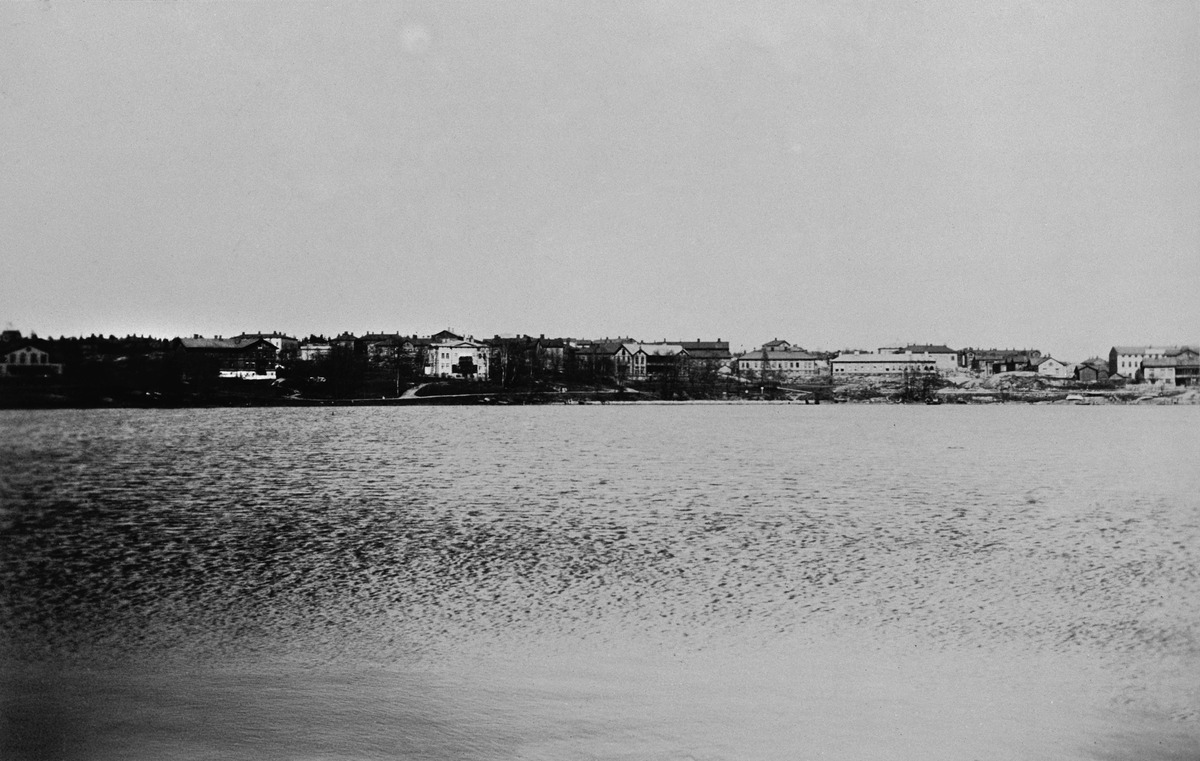
Eläintarhanlahden takana näkyy Eläintarhan huviloita
sisällön kuvaus: Eläintarhanlahden takana näkyy Eläintarhan huviloita. mustavalkoinen
Kuvaaja: Mitterhusen, Karl, valokuvaaja
Ajankohta: kuvausaika 1890 -luku
Paikka: Suomi, Uusimaa, Helsinki, Kallio Helsinki, Eläintarhanlahti
Aiheet: meret, lahdet, rannat, puurakennukset, asuinrakennukset, huvilat, tiet